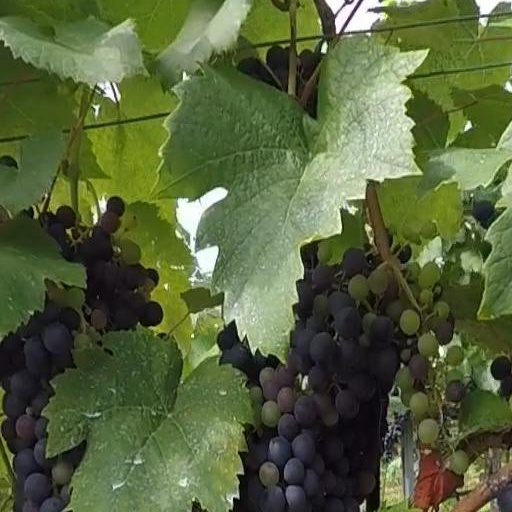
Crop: grape